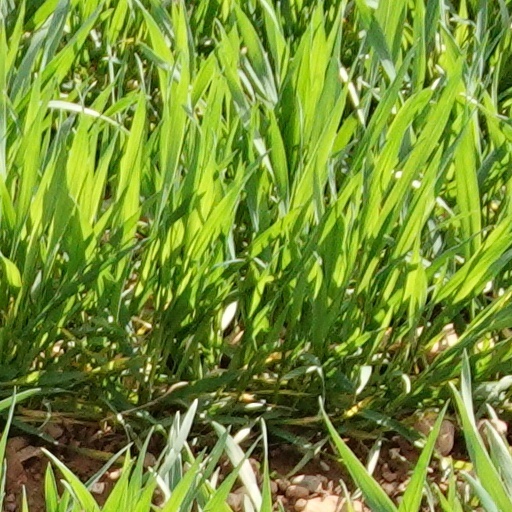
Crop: wheat